André Théard

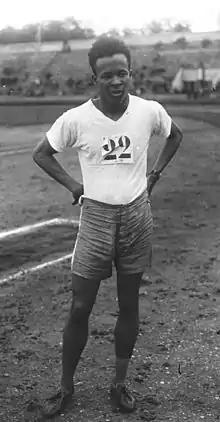
André Théard in 1926

Valéry André Théard (28 June 1905 – 25 June 2003) was a Haitian sprinter. He competed at the 1924, 1928 and 1932 Summer Olympics in individual 100 m and 200 m events, but failed to reach the finals.